Artificial vagina

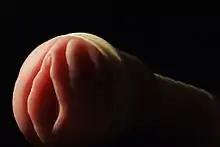
A fleshlight designed to resemble a vagina/vulva

An artificial vagina is a device designed to imitate the vagina as well as sometimes the vulva. To achieve this, it will generally be made of a soft material, lubricated, and occasionally heated.